John Pound Store

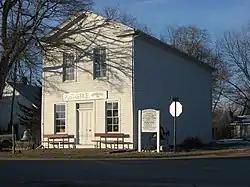
John Pound Store, January 2013

John Pound Store is a historic commercial building located in Plain Township, Kosciusko County, Indiana. It was built in 1838, and is a two-story, rectangular Greek Revival style frame building with a front gable roof. It measures 20 feet wide and 49 feet deep and has a low pitched roof. It is operated by the Kosciusko County Historical Society as the Pound Store Museum.